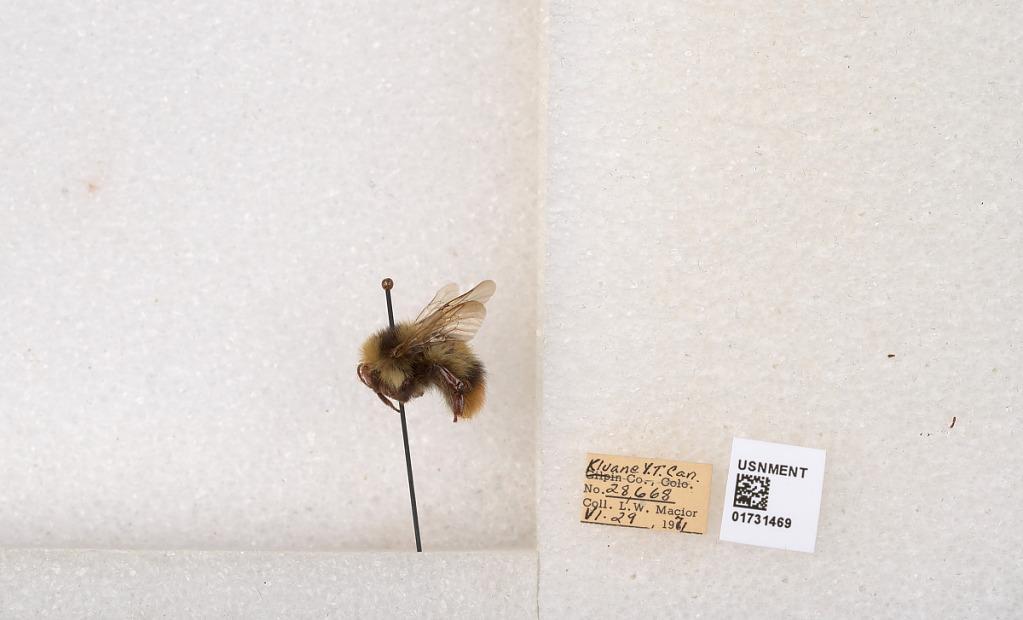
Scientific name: Bombus kirbyellus
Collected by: L. Macior
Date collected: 1971-6-29
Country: Canada
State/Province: Yukon Territory
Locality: Kluane National Park and Reserve
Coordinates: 60.7493, -139.504